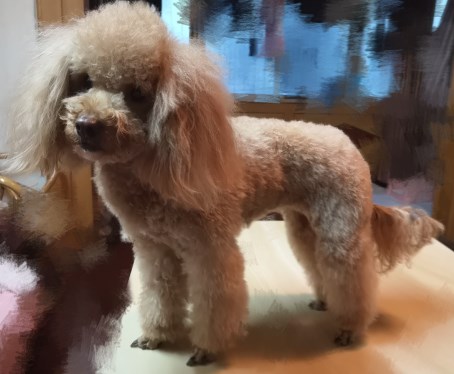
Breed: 7449-n000128-teddy